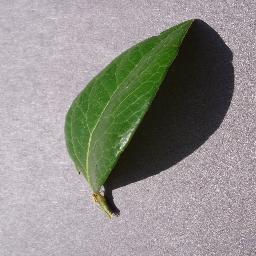
Label: Blueberry___healthy